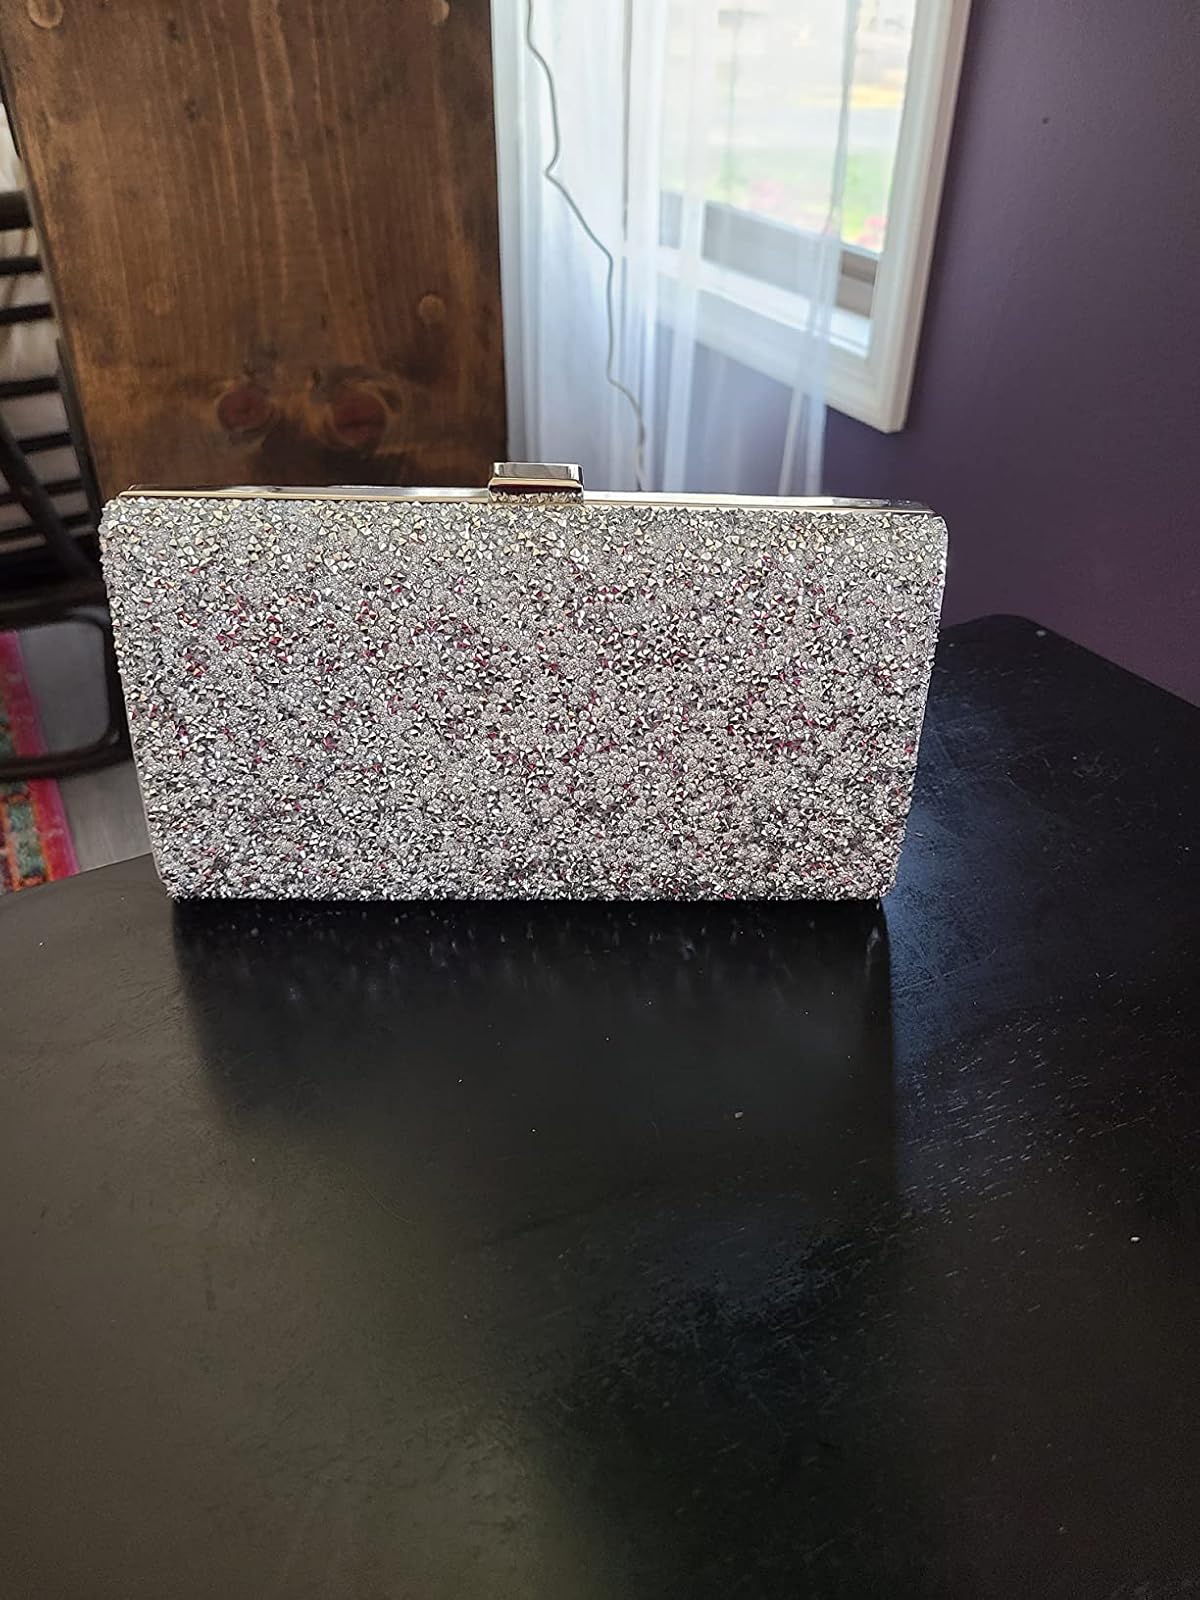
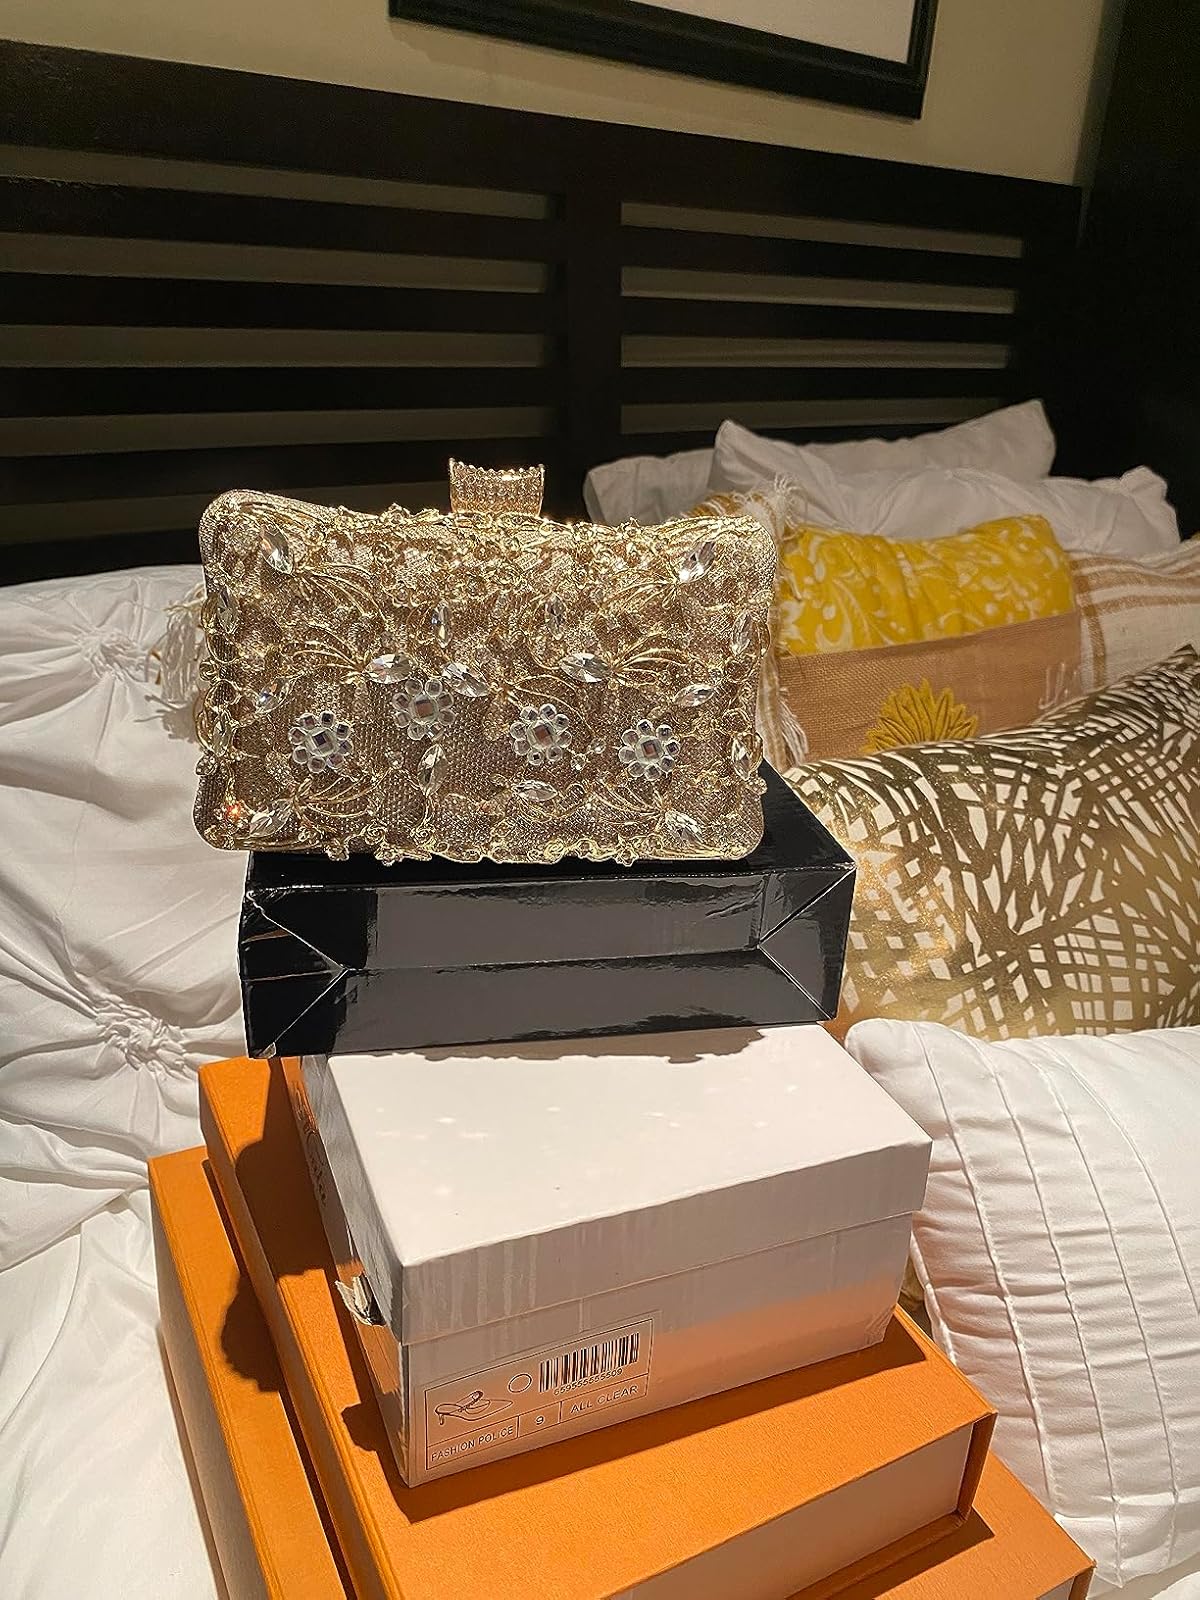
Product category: accessories_handbag
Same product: no